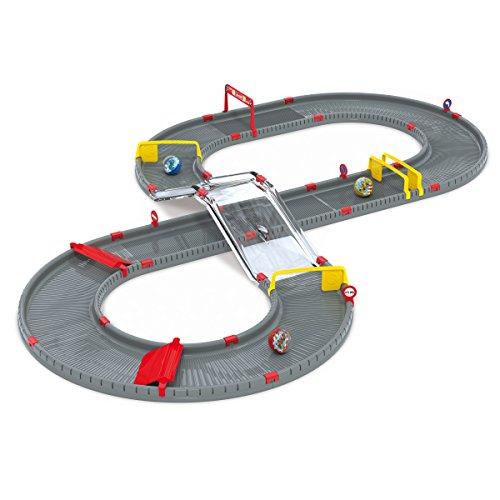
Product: Quercetti Big Marbledrome Marble Run Toy for Ages 3 and Up
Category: Toys & Games | Building Toys | Marble Runs
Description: Easy building and racing fun for little ones - track slots quickly together to form marble race tracks r.
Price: $33.91
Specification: ProductDimensions:15.8x13.4x3.5inches|ItemWeight:3.31pounds|ShippingWeight:3.66pounds(Viewshippingratesandpolicies)|ASIN:B004D9GHB0|Itemmodelnumber:783088|Manufacturerrecommendedage:36months-8years